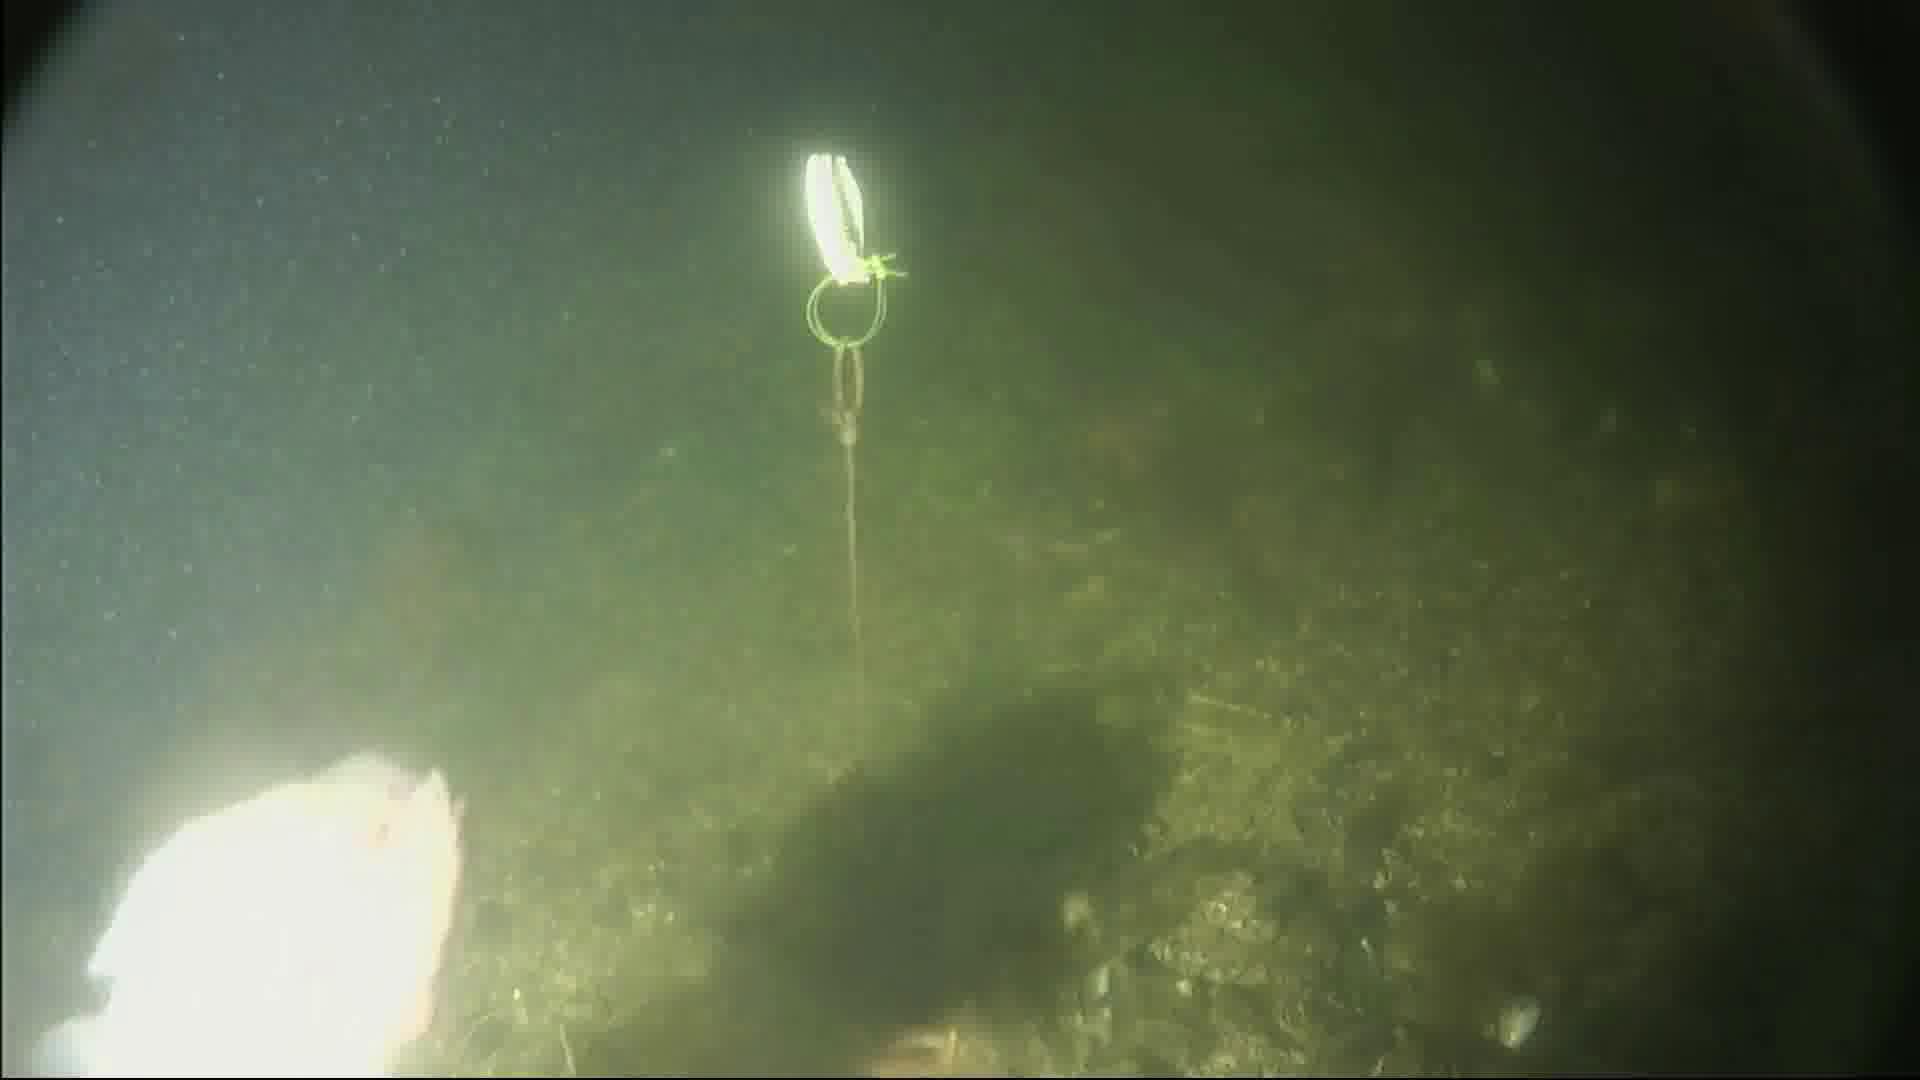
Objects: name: fish
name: starfish